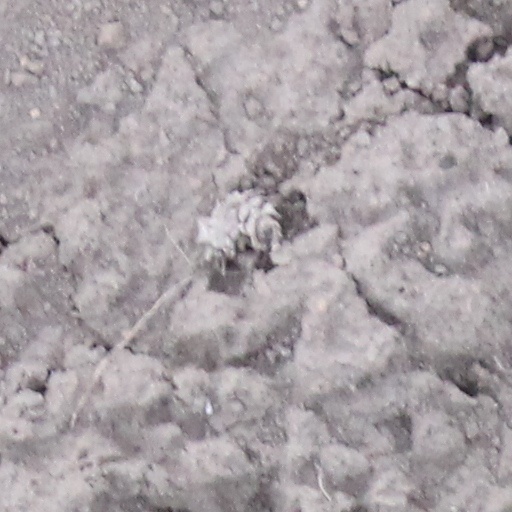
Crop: wheat